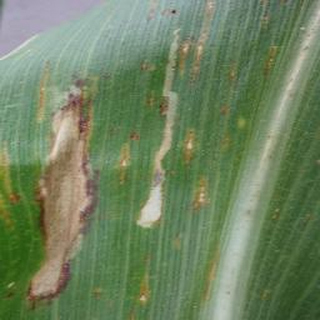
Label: corn_northern_leaf_blight